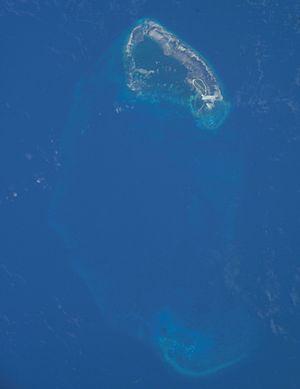
L'île Platte, en anglais Platte Island, est une île des Seychelles dans l'océan Indien.